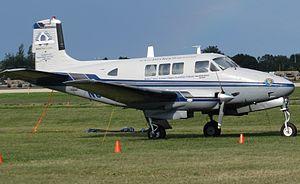
Le Beechcraft L-23 Seminole était la désignation donnée par les Forces armées des États-Unis aux Twin Bonanza et Queen Air faisant partie de leur inventaire.